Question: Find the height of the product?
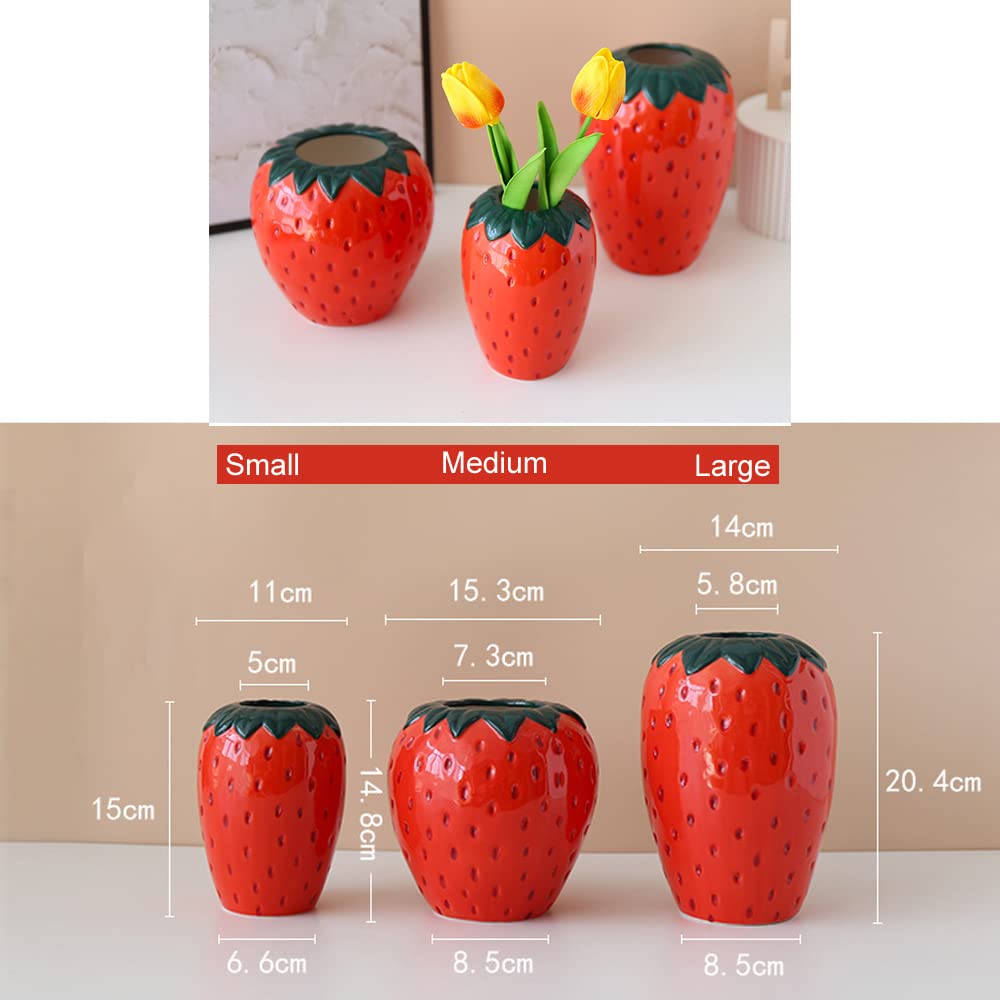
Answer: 20.4 centimetre